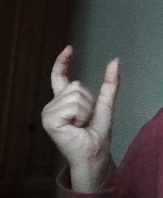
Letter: nun